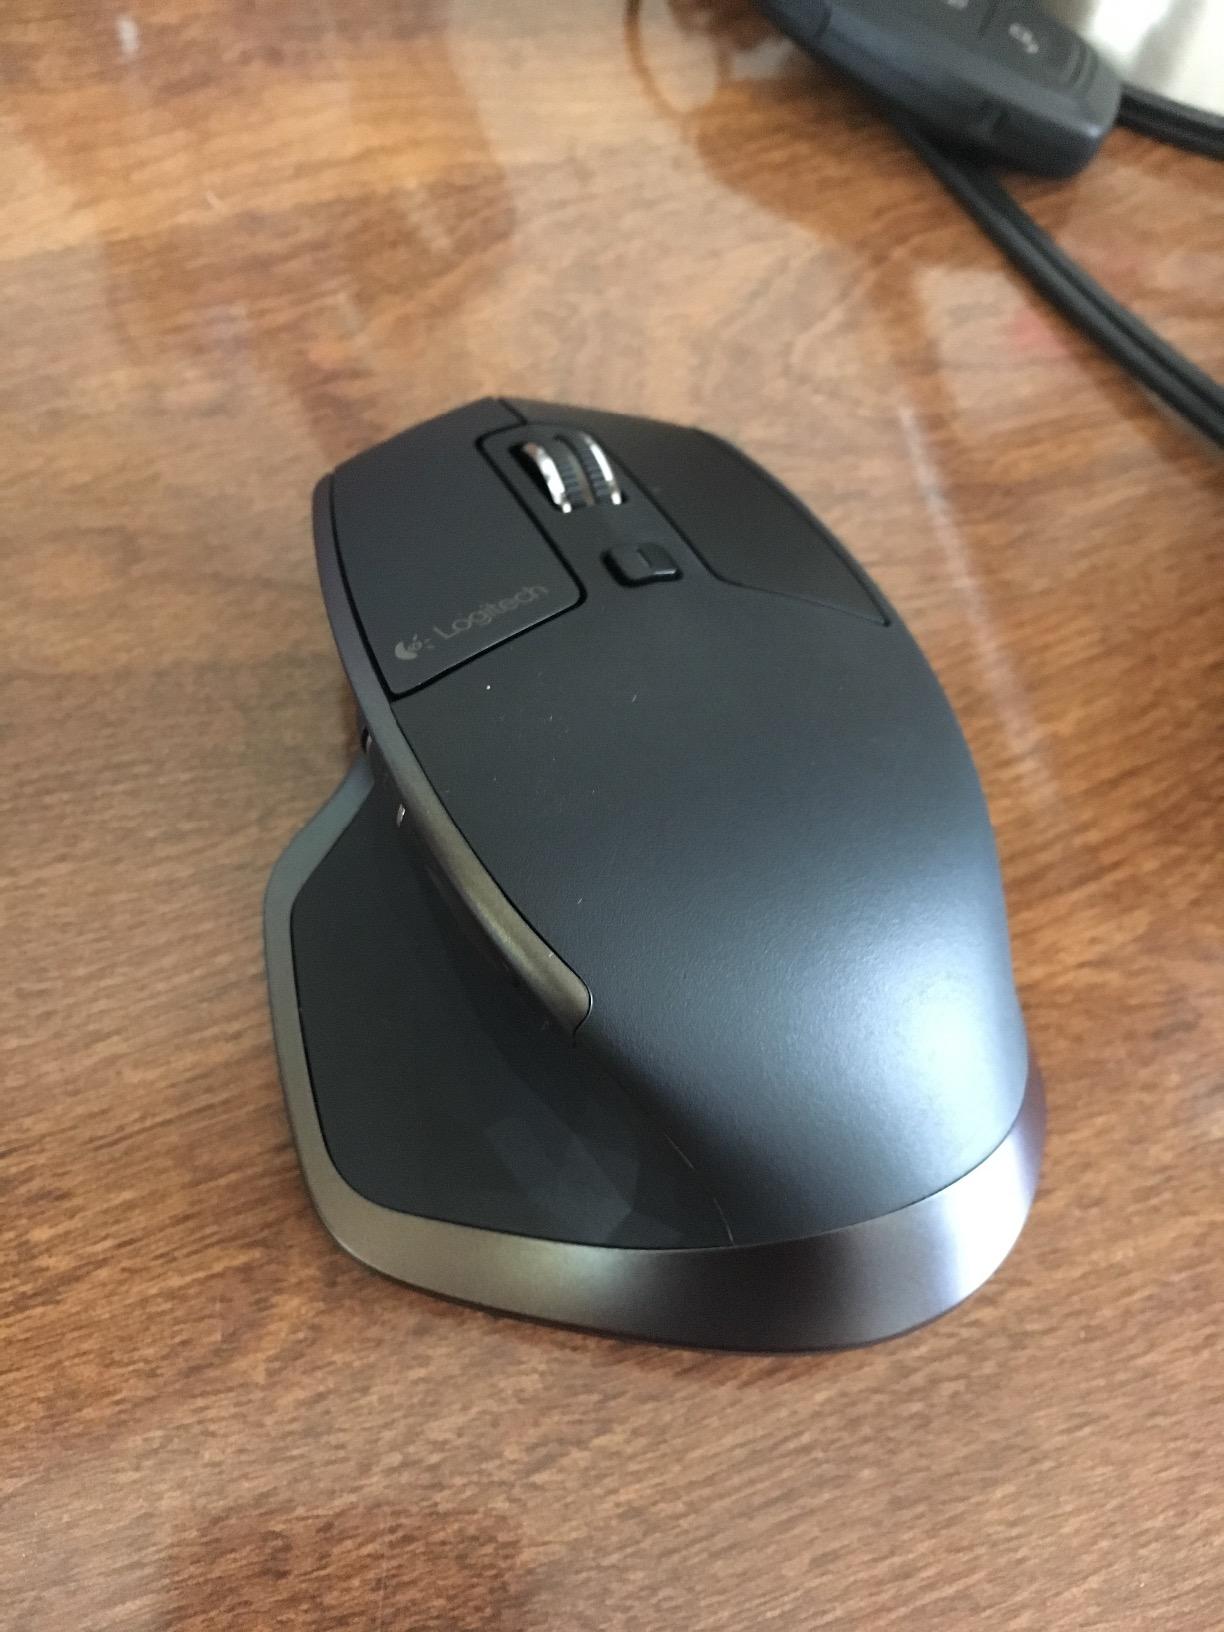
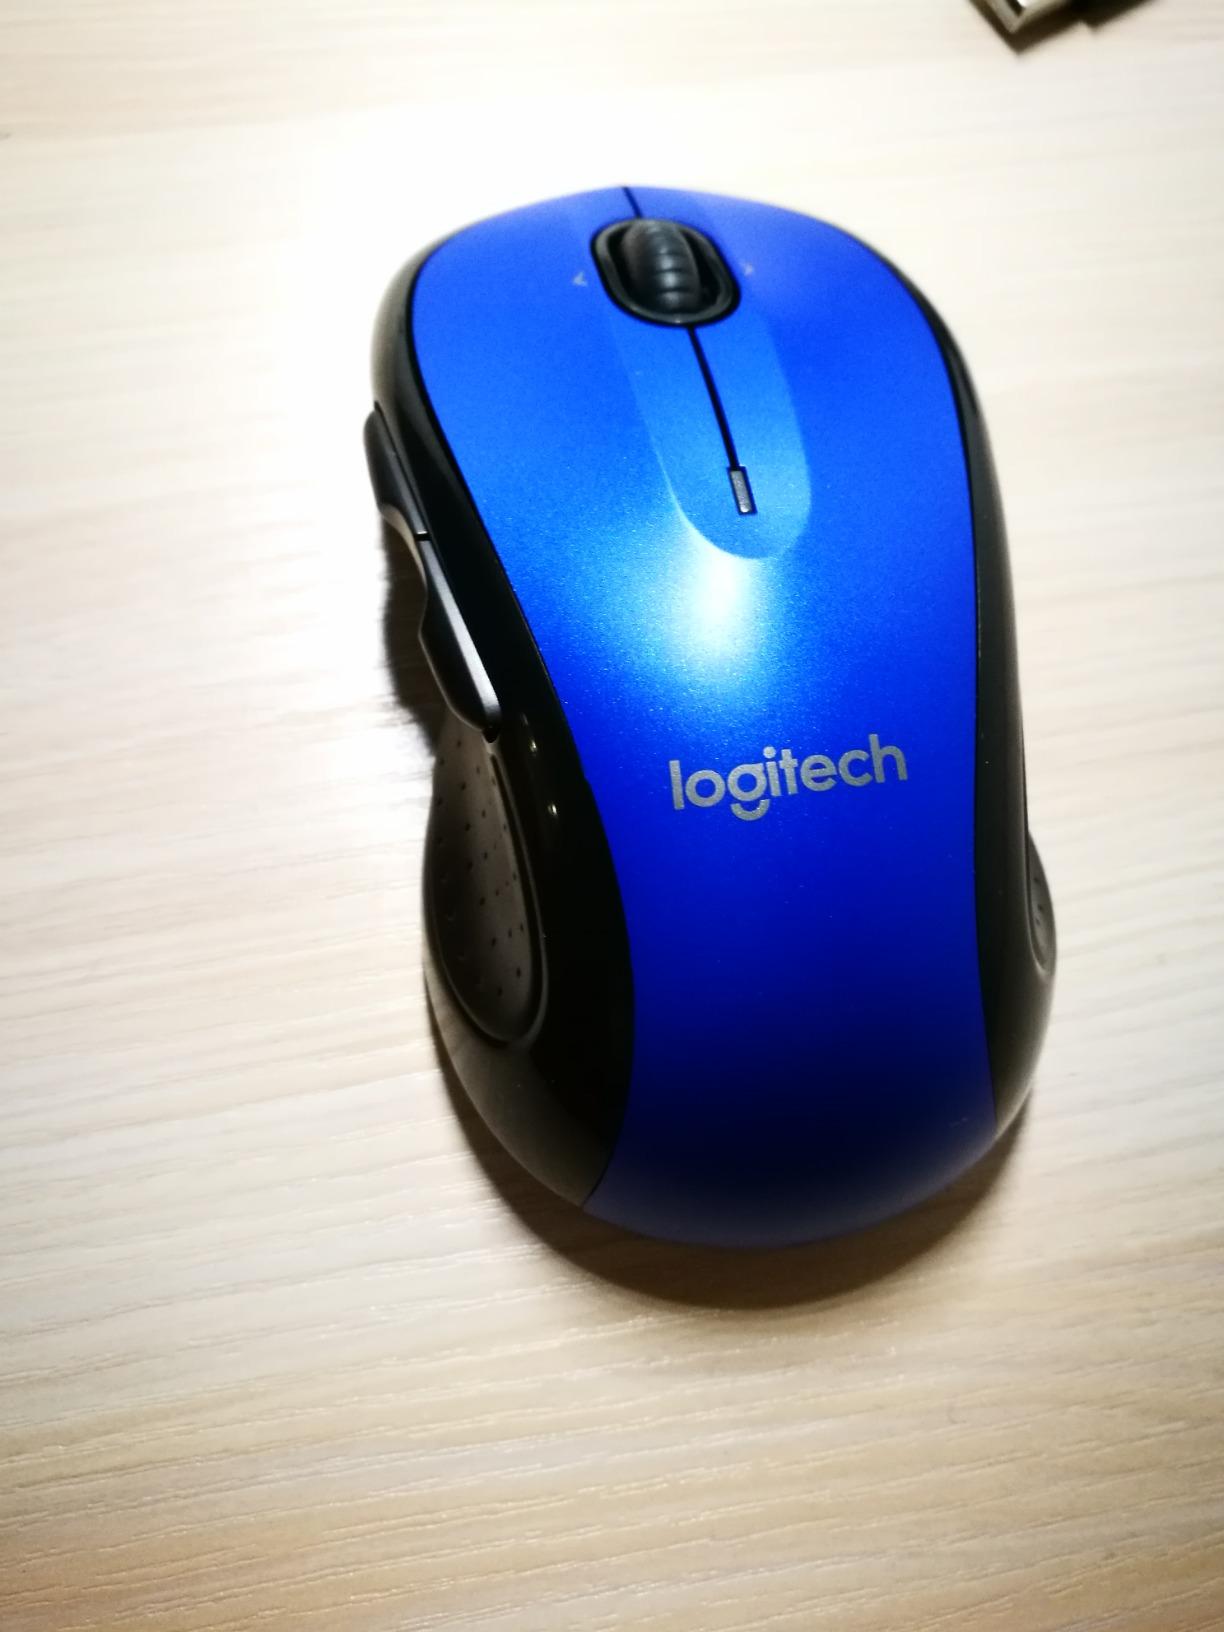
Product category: mouse
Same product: no